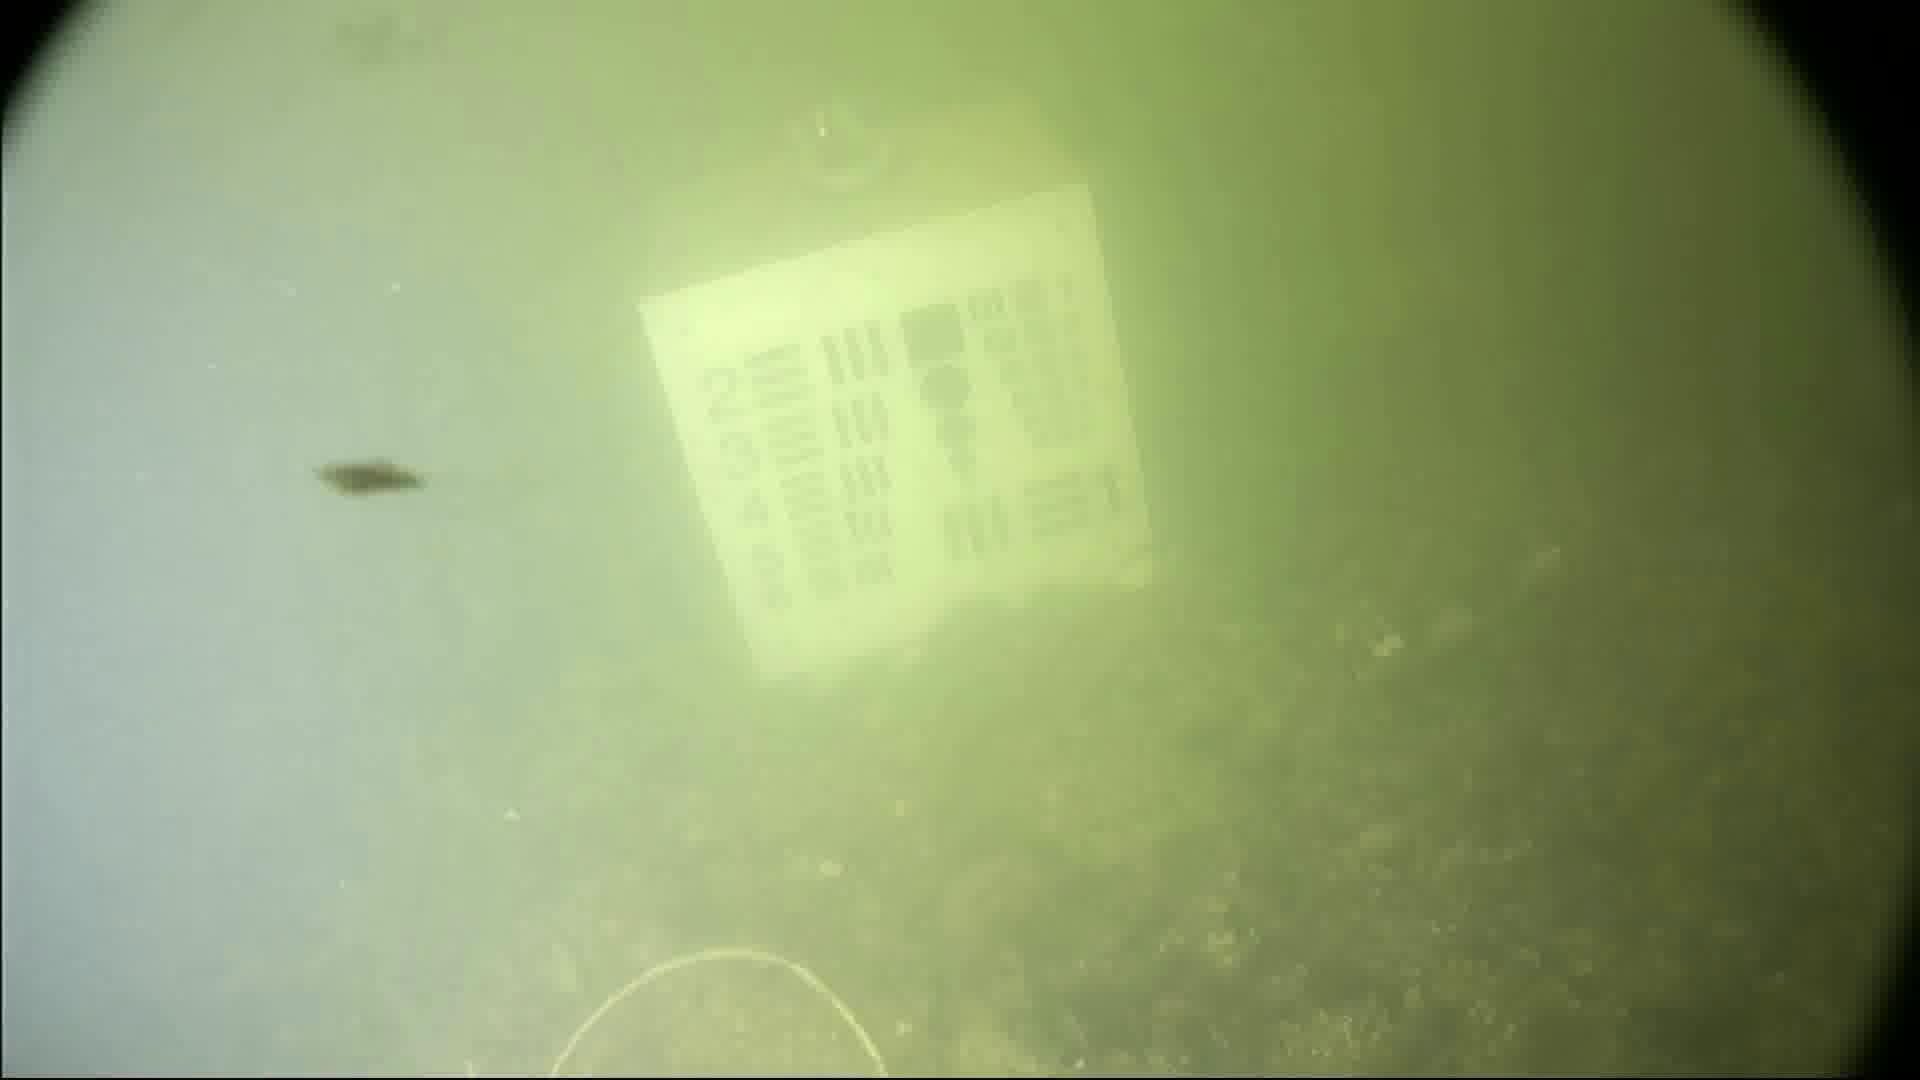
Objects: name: crab